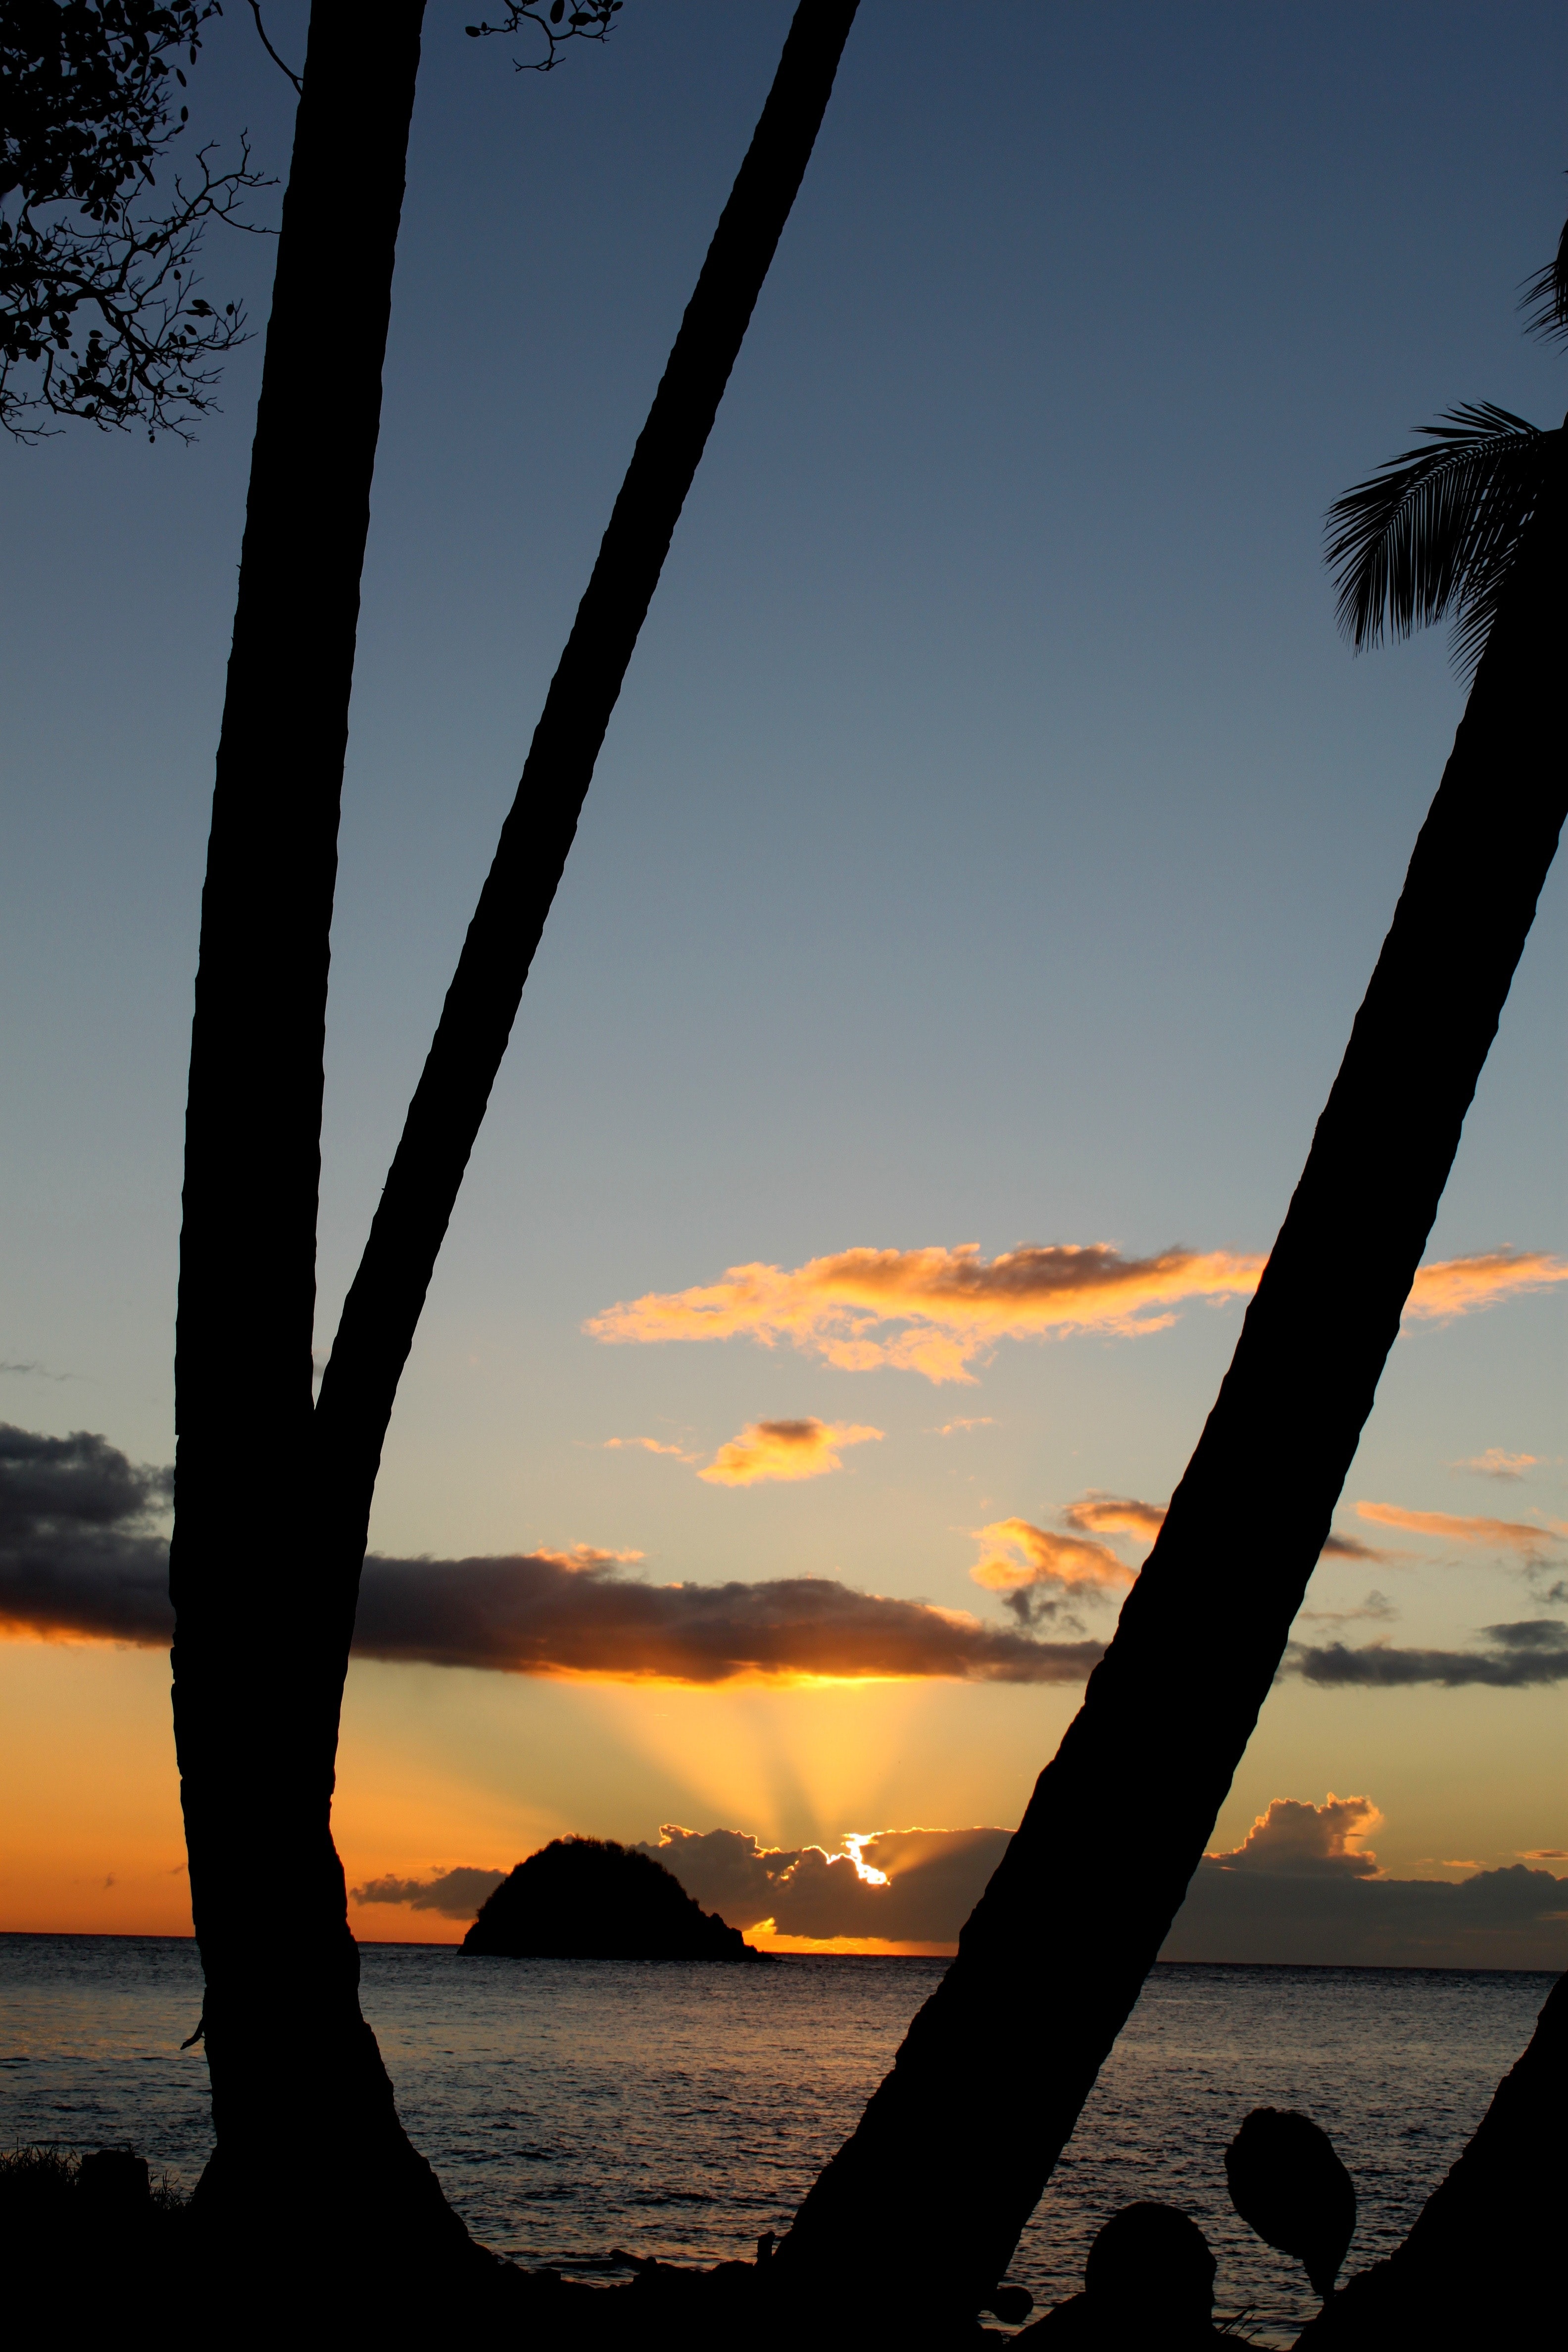
sky, tree, sunset, horizon, afterglow, water, tropics, sunrise, evening, palm tree, dusk, sea, cloud, morning, ocean, woody plant, arecales, plant, calm, vacation, beach, photography, sound, branch, dawn, wood, landscape, bay, silhouette, lake, coast